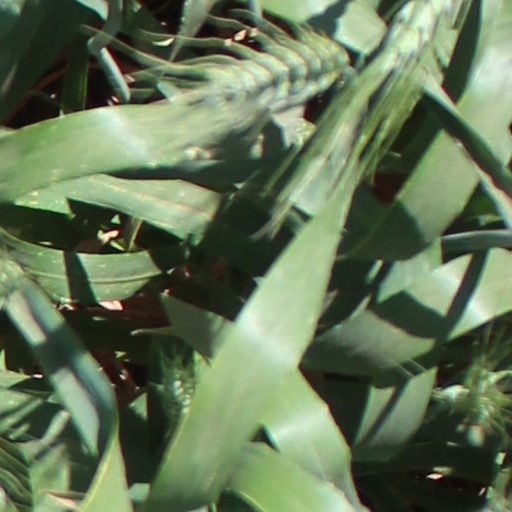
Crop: wheat